Mastoidectomy

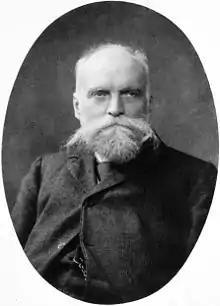
Hermann Schwartze

Greek physician Galen (AD 129-217) was the first to write in his treatise Hygiene (Italian: "De Sanitate Tuenda," English: "On the Preservation of Health") about ear discharge being a natural secretion from the brain, and the importance of permitting drainage of such fluid.